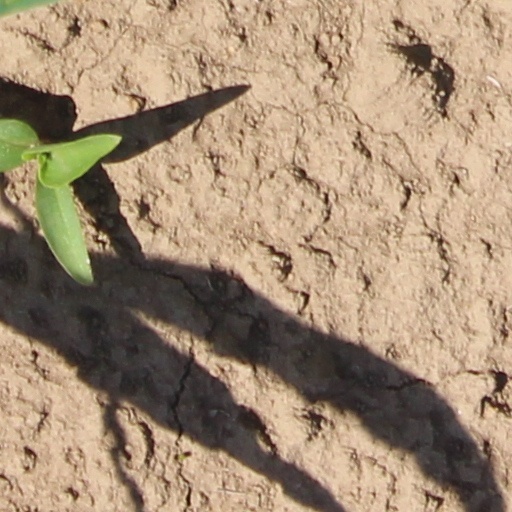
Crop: wheat